Aleurites moluccanus

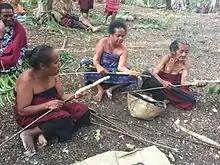
Women in East Timor preparing candlenut sticks to illuminate a festival

The kernel is the source of candlenut oil, which has no known toxicity and is not an irritant, even to the eyes.